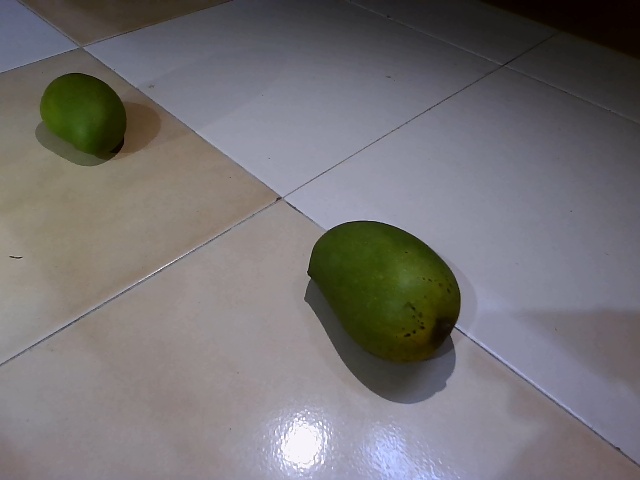
Label: Raw_Mango